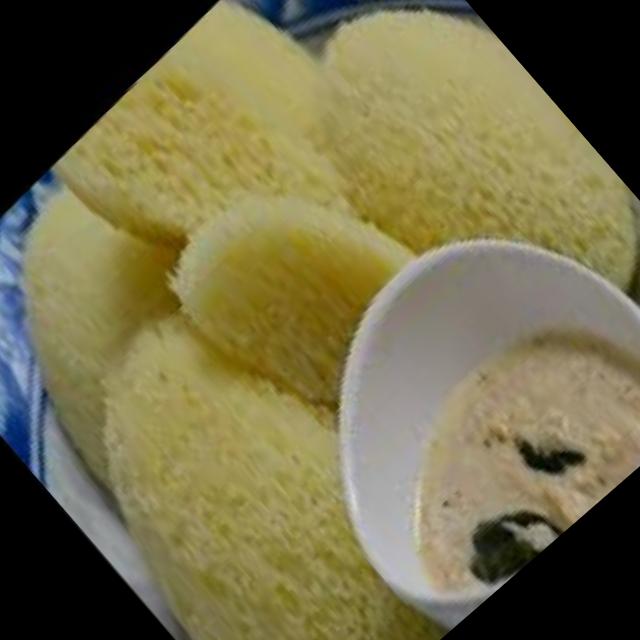
Dish: idli